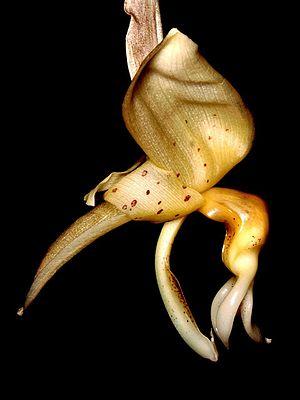
La flore en Colombie se caractérise par une biodiversité importante, avec le taux le plus élevé d'espèces par unité de surface à travers le monde. Plus de 130 000 espèces ont été signalées sur le territoire colombien.